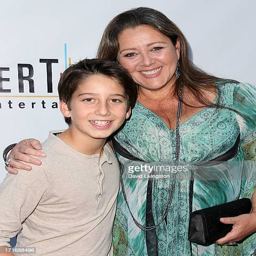
actor and person attend the premiere